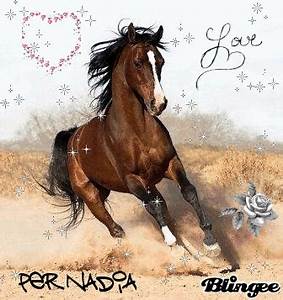
Label: cavallo